Little River, New Zealand

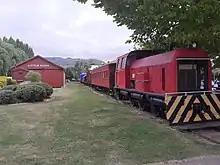
Little River Railway Station (December 2020)

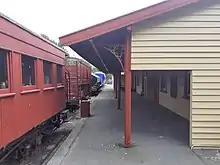
Little River Railway Station (December 2020)

Banks Peninsula South had a population of 1,167 at the 2018 New Zealand census, an increase of 66 people (6.0%) since the 2013 census, and an increase of 141 people (13.7%) since the 2006 census. There were 498 households, comprising 585 males and 585 females, giving a sex ratio of 1.0 males per female. The median age was 48.2 years (compared with 37.4 years nationally), with 213 people (18.3%) aged under 15 years, 132 (11.3%) aged 15 to 29, 654 (56.0%) aged 30 to 64, and 171 (14.7%) aged 65 or older.